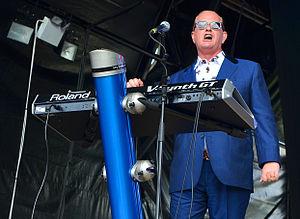
Heaven 17 est un groupe de synthpop britannique, originaire de Sheffield, en Angleterre. Il est formé en octobre 1980 par Glenn Gregory, Martyn Ware et Ian Craig Marsh. Toujours en activité, mais sans Ian, Heaven 17 connait un succès important dans la première moitié des années 1980.